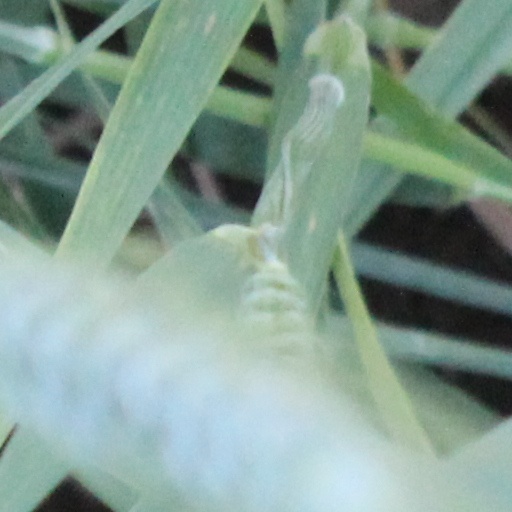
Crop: wheat